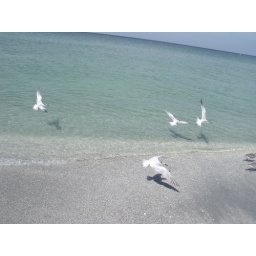
terns flying over the lovely blue green water of the Gulf of Mexico